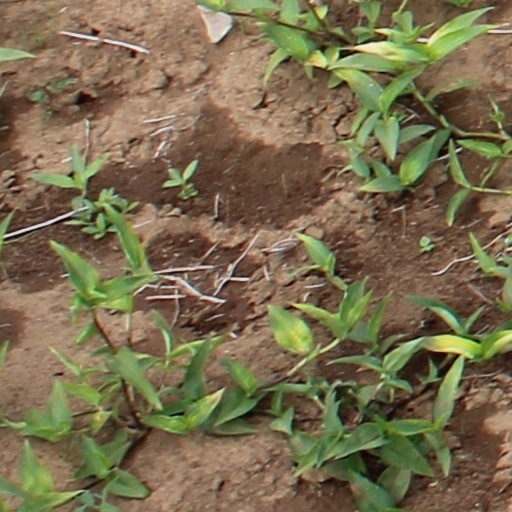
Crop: wheat